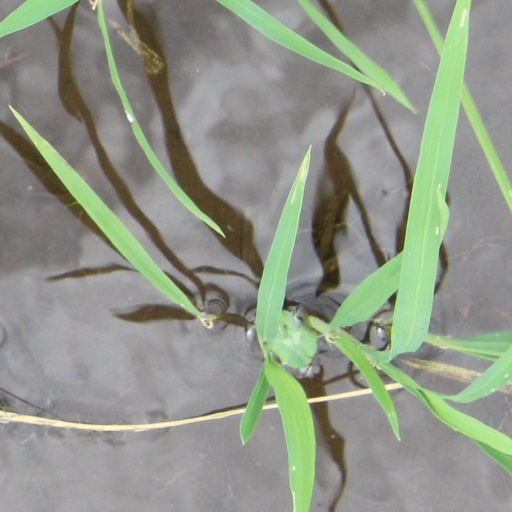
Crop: rice